Barrandov Terraces

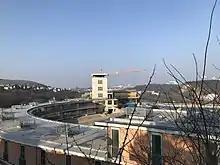
Construction of Barrandovské terasy hotel in 2021

In August 2001 Dagmar Havlová transferred Barrandov Terraces to her company Barrandovské terasy, a.s. and two years later sold her majority stake in the company to an unknown investor. A project for the reconstruction of Barrandov Terraces includes a plan for construction of a hotel, which is likely to improve the profitability of the project. The reconstructed hotel was originally planned to have a 2014 opening, but this deadline was later cancelled due to economic factors. Preparations for the start of reconstruction began in May 2016.